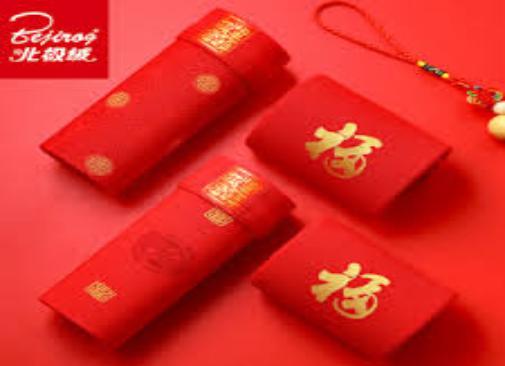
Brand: BeiJiRong
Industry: Clothes